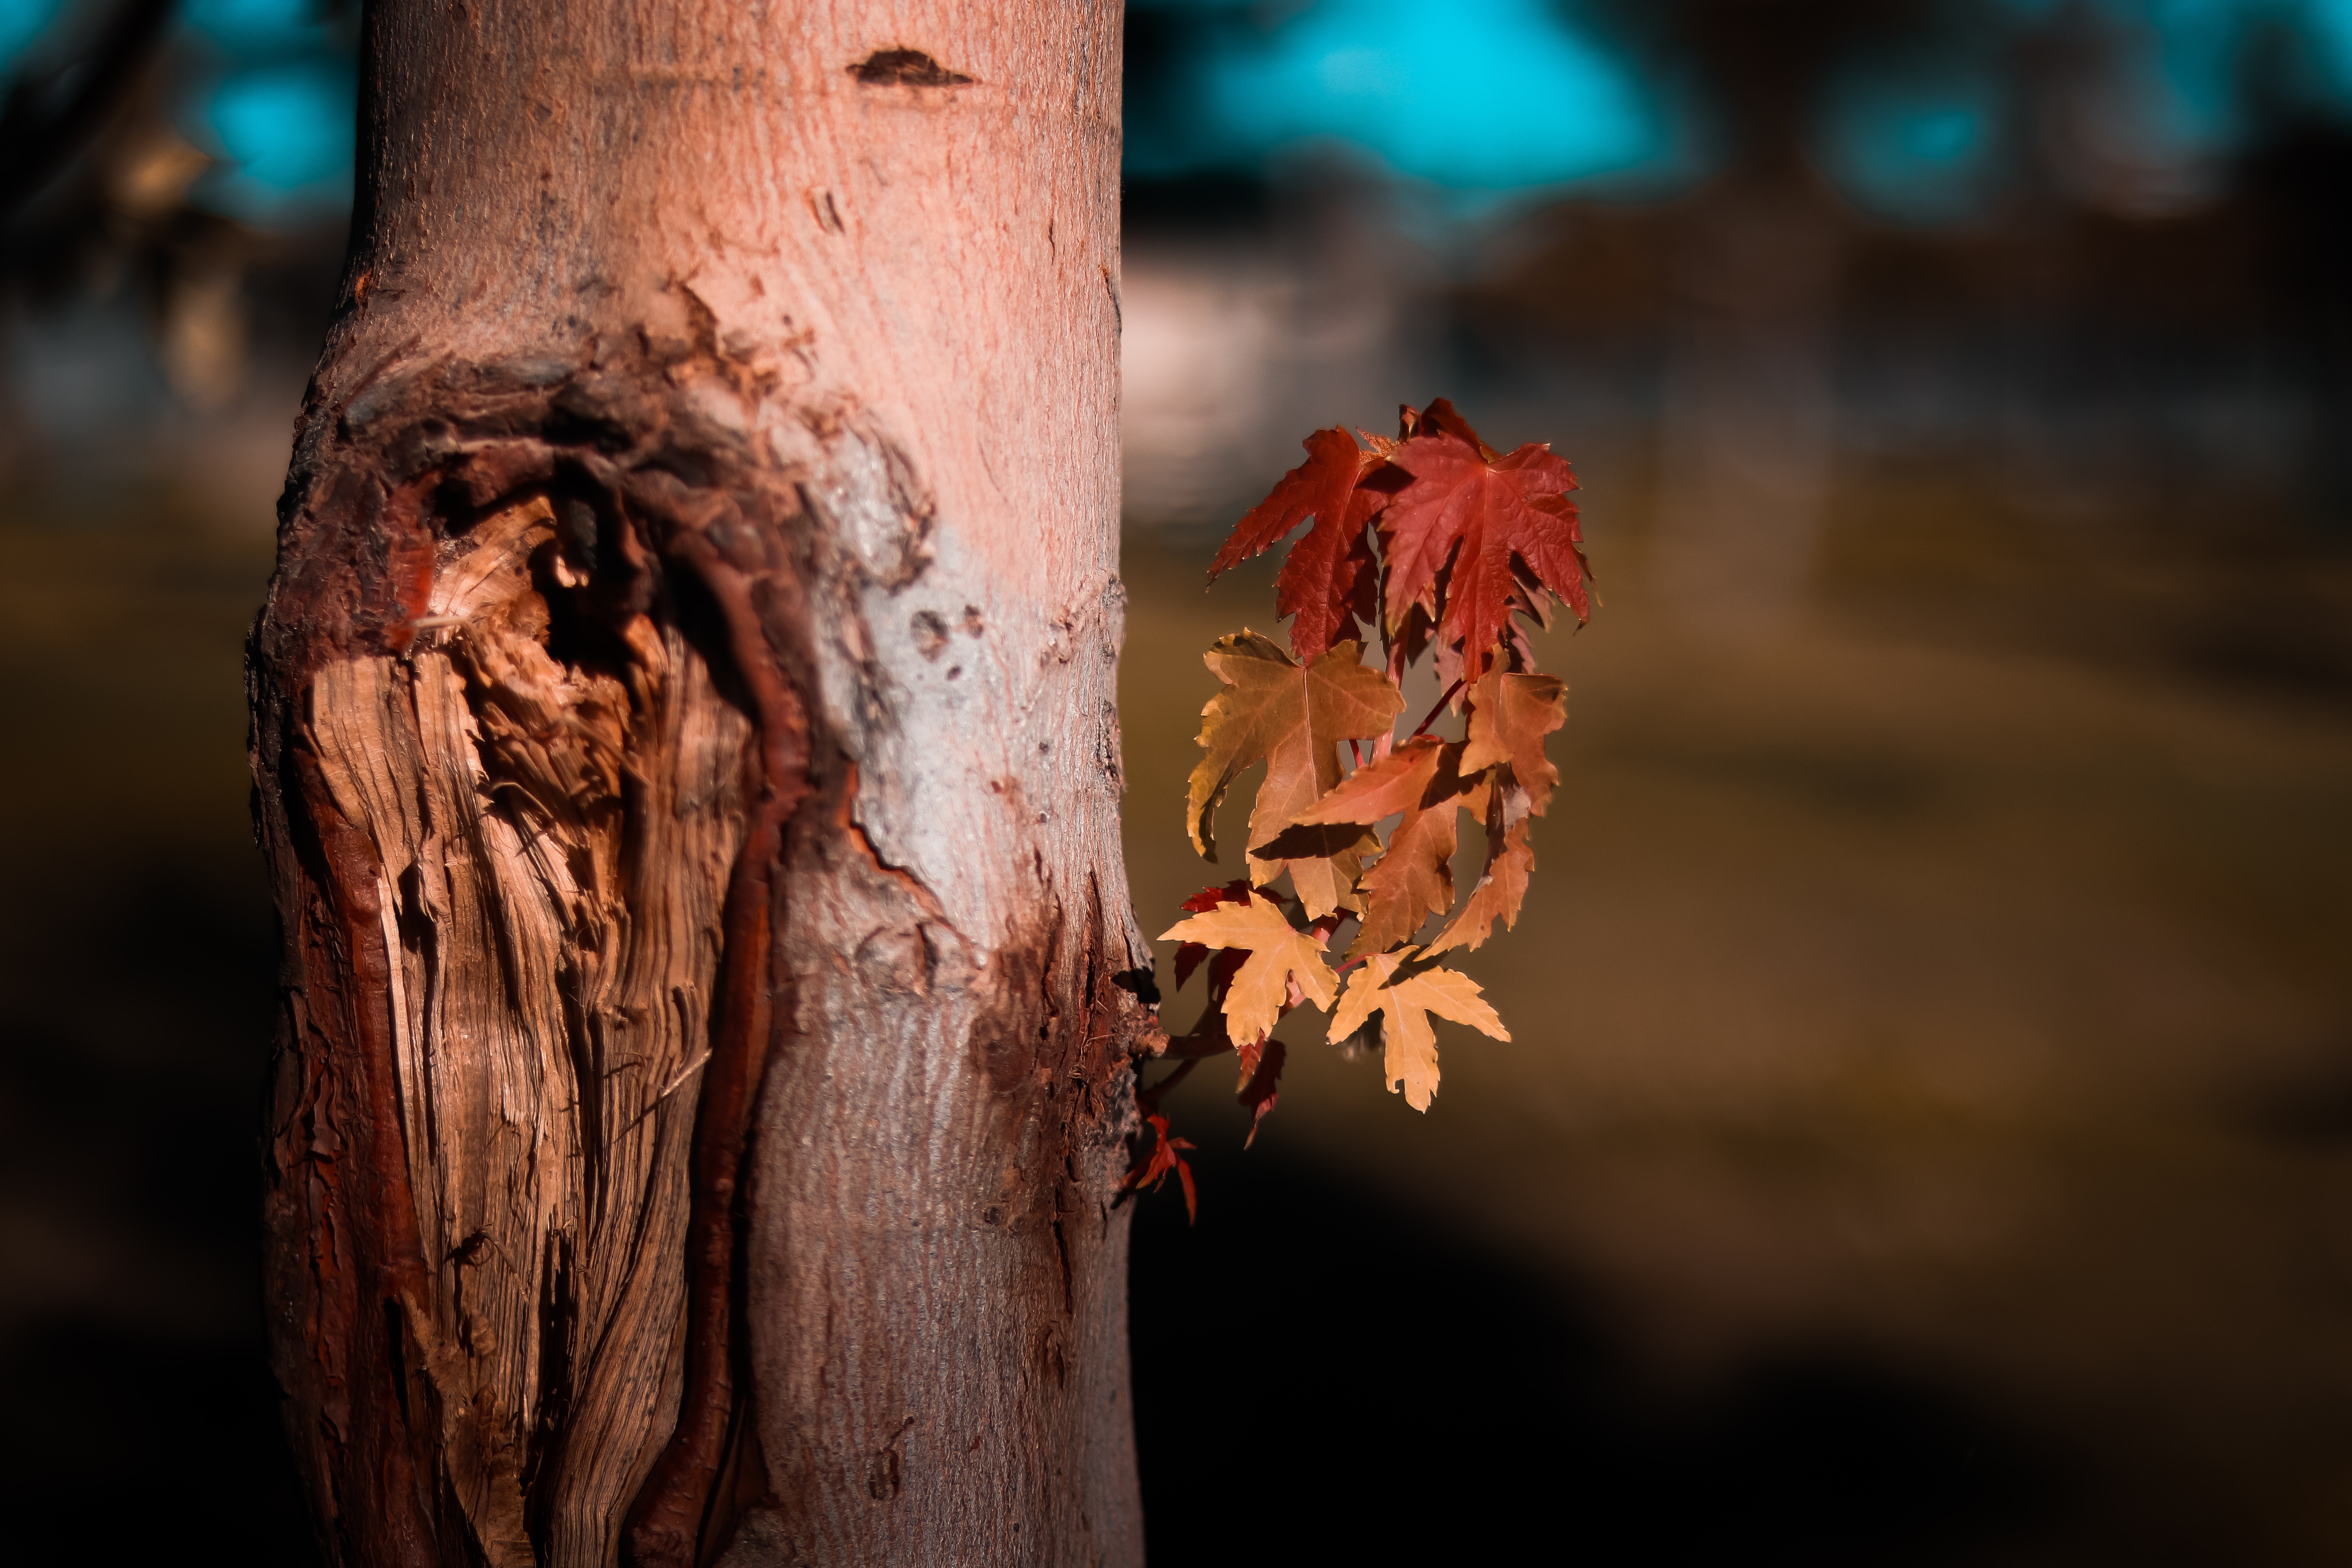
leaf, tree, branch, autumn, wood, trunk, twig, plant stem